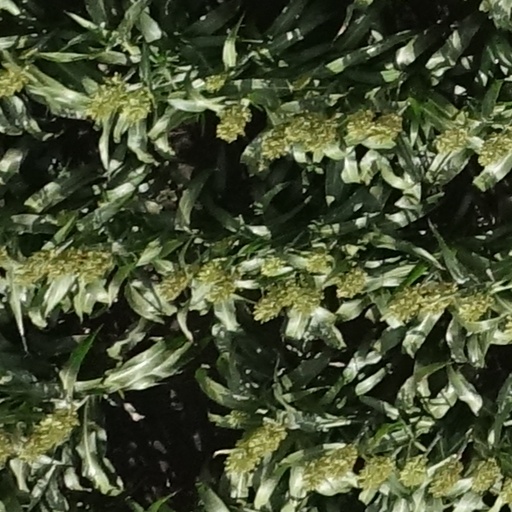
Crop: sorghum